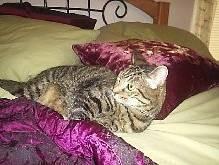
cat